Toyota Supra

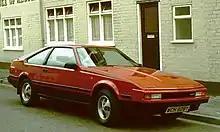
1982 Toyota Supra 2.8i L-Type (MA61)

In 1981, for the 1982 model year, in the North American market, the Celica Supra's engine was the 2.8-litre 12-valve (two valves per cylinder) DOHC 5M-GE. Power output was SAE net and of torque. The engine used an 8.8:1 compression ratio to achieve the power and featured a vacuum advanced distributor. When the car debuted, it had a , a acceleration time of 9.8 seconds and a time of 17.2-seconds at .